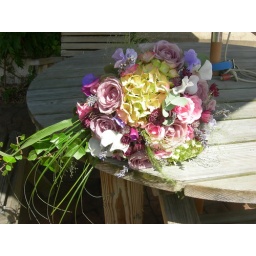
Antique hand tied bouquet in lilac, pink and green shades with amnesia roses, sweet peas, hydangea, ivy and grasses